Legh Richmond

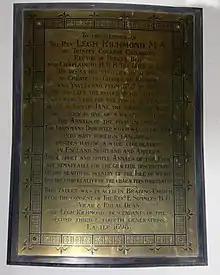
Plaque in Brading church commemorating Richmond and his work

He was born on 29 January 1772, in Liverpool, the son of Henry Richmond, physician and academic, and his wife Catherine Atherton. He was educated at Trinity College, Cambridge, was ordained deacon in June 1797 and took his MA in July of the same year. On 24 July 1797, two days after marrying Mary Chambers, he was appointed to the joint curacies of St. Mary's Church, Brading and St. John the Baptist Church, Yaverland on the Isle of Wight. He was ordained priest in February 1798.